Luigi Maria Bossi

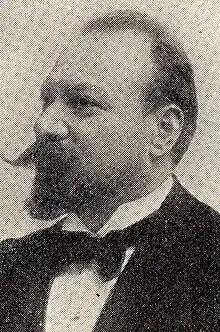

Luigi Maria Bossi (Malnate, 30 December 1859 – Milan, 1 February 1919) was a gynecologist and Italian politician.